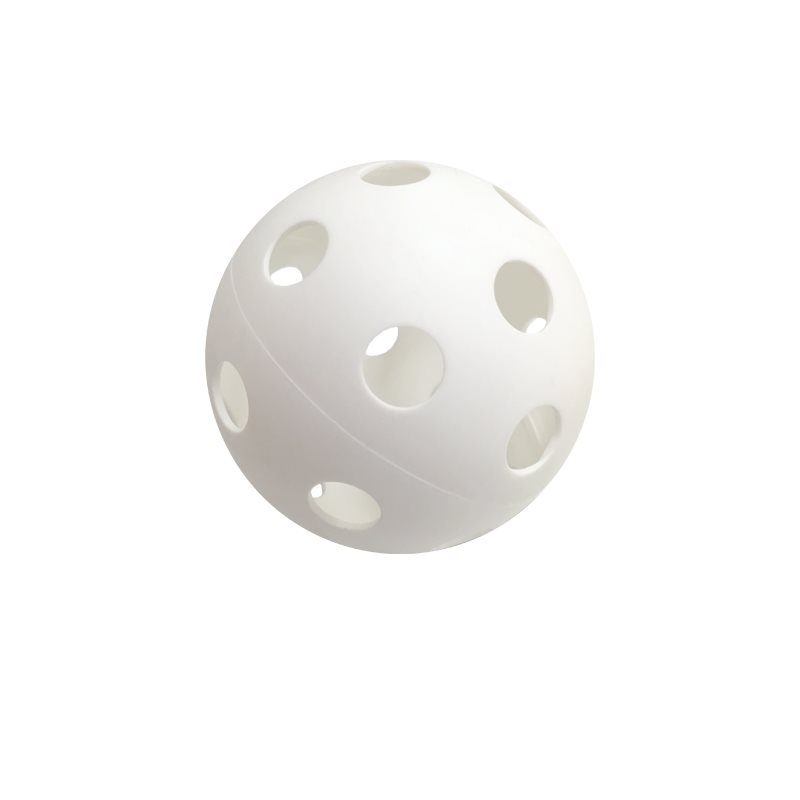
Balles en plastique perforées
Balles en plastique perforées Balles en plastique perforées Grandeur : 23 cm (9") de circonférence Couleur: Blanche prix pour la douzaine
Brand: Sports-Inter
Category: Sporting Goods > Athletics > Broomball Equipment > Broomball Balls